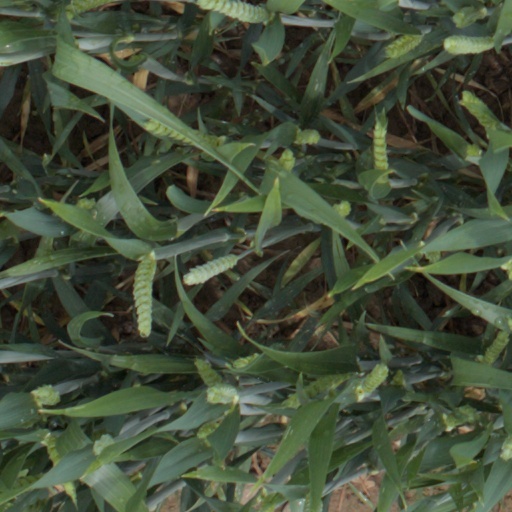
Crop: wheat